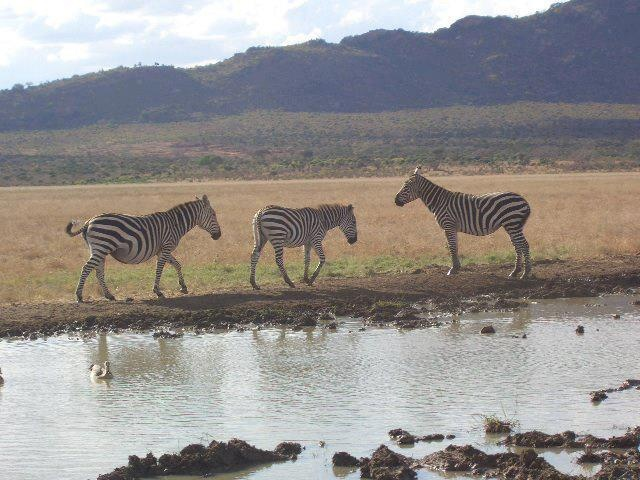
A group of zebras that are standing in the grass.
Three zebras that are walking near a body of water.
Three zebras walking along a river near a grassland.
A herd of zebra standing along side of a river.
Three zebra stand in a grassy field next to a small body of water.